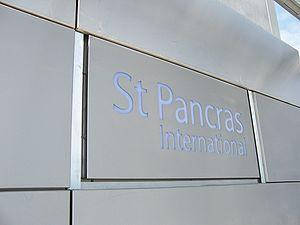
La gare de Saint-Pancras, du nom du quartier de Saint-Pancras dans lequel elle est implantée, est une gare terminus ferroviaire de Londres, située entre le nouveau bâtiment de la British Library à l'ouest et la gare de King's Cross à l'est.